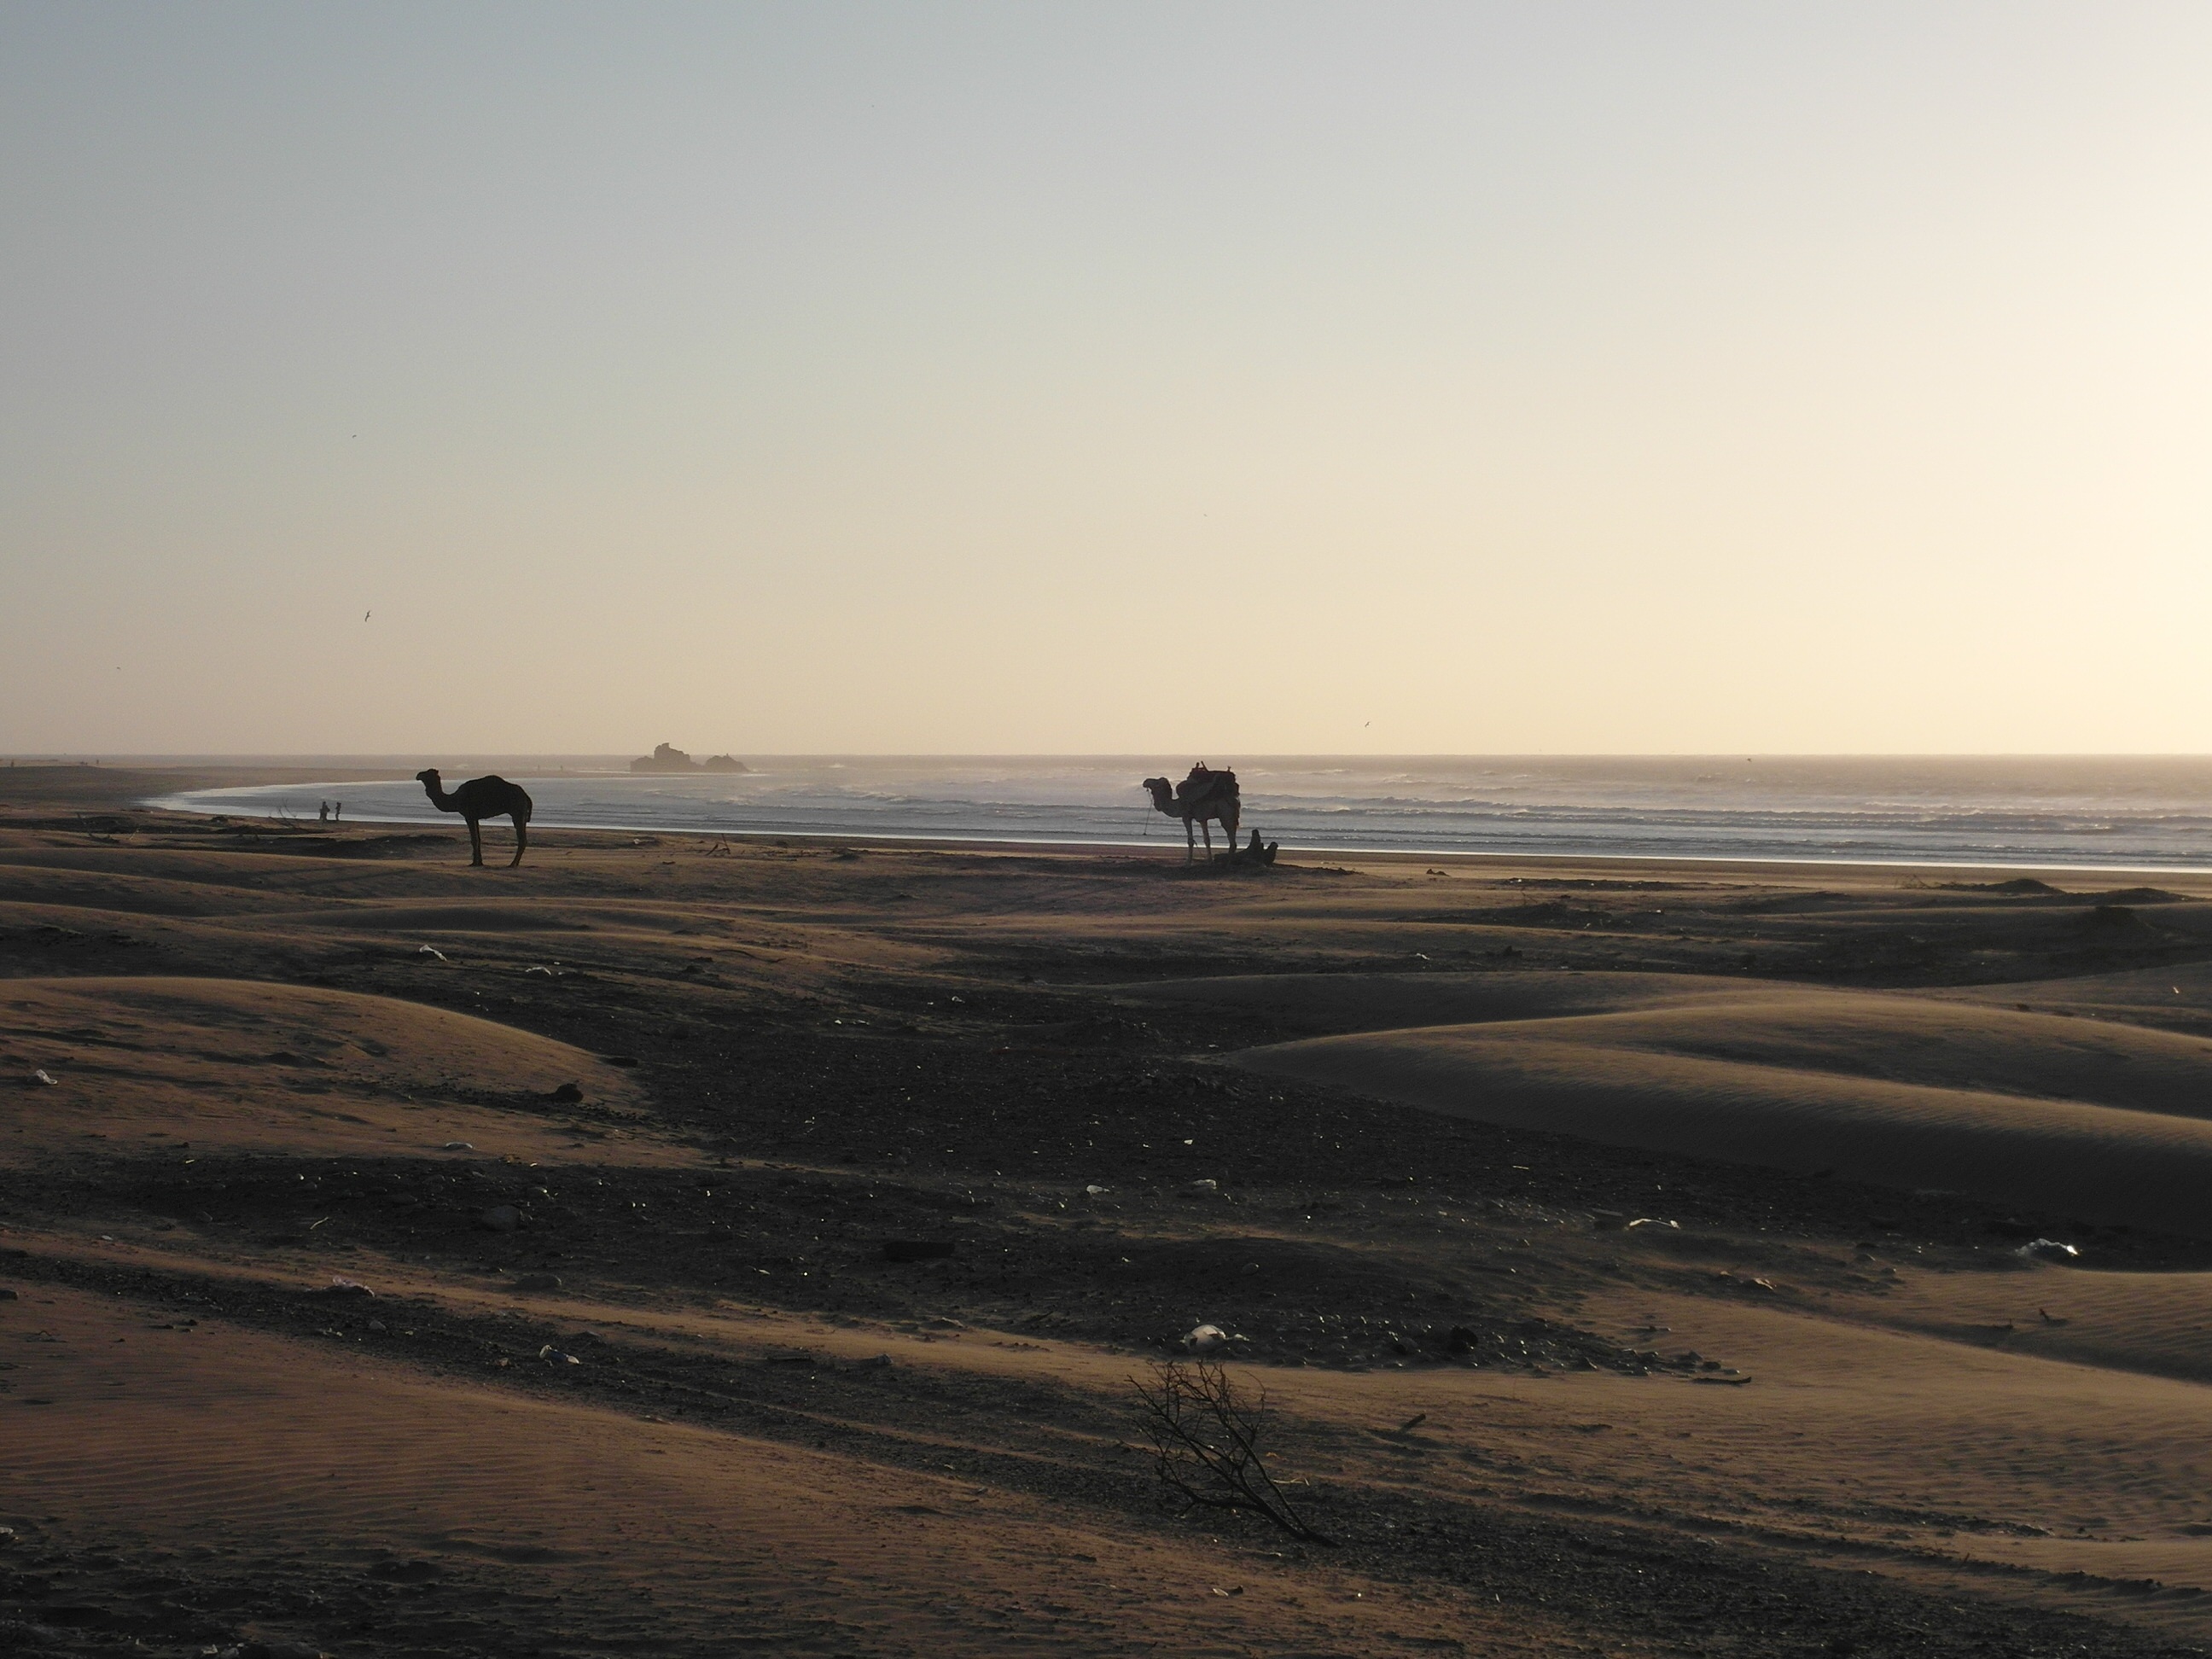
beach, sea, coast, sand, ocean, horizon, sunrise, sunset, morning, desert, shore, wave, dawn, dusk, bay, material, body of water, camels, morocco, habitat, abendstimmung, cape, essaouira, mudflat, natural environment, atmospheric phenomenon, wind wave